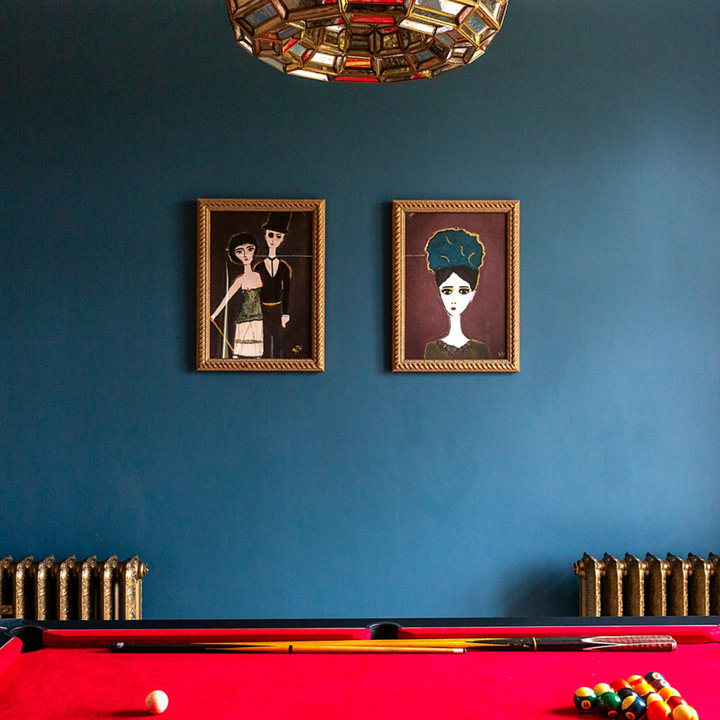
Style: ArtDeco